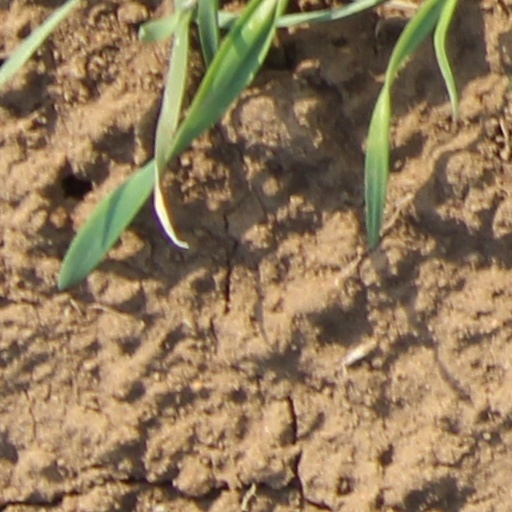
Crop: wheat